Częstochowa

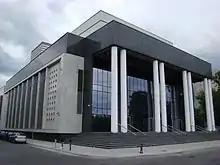
Philharmonic of Częstochowa

There are about 26,000 companies registered in Częstochowa. They are represented by the Regional Chamber of Commerce and Industry in Częstochowa. The investment areas form part of the Katowice Special Economic Zone. The main initiator of activities pertaining to the economic development and investments is the Agency of Regional Development. In 2007, in areas surrounding the ISD Częstochowa Steelworks, the Częstochowa Industry Park was established. In 2011, three industry clusters were established – The Cluster of Polymers Manufacturing "Plastosfera", Częstochowa Communal Cluster "Aglomeracja" and the Regional Cluster of Building Industry and Infrastructure "Budosfera".